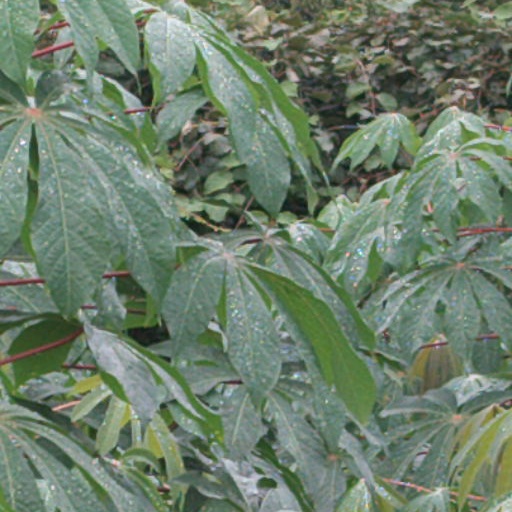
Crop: cassava